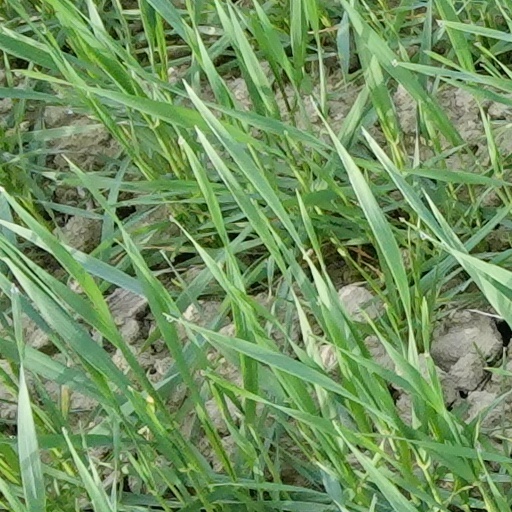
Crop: wheat